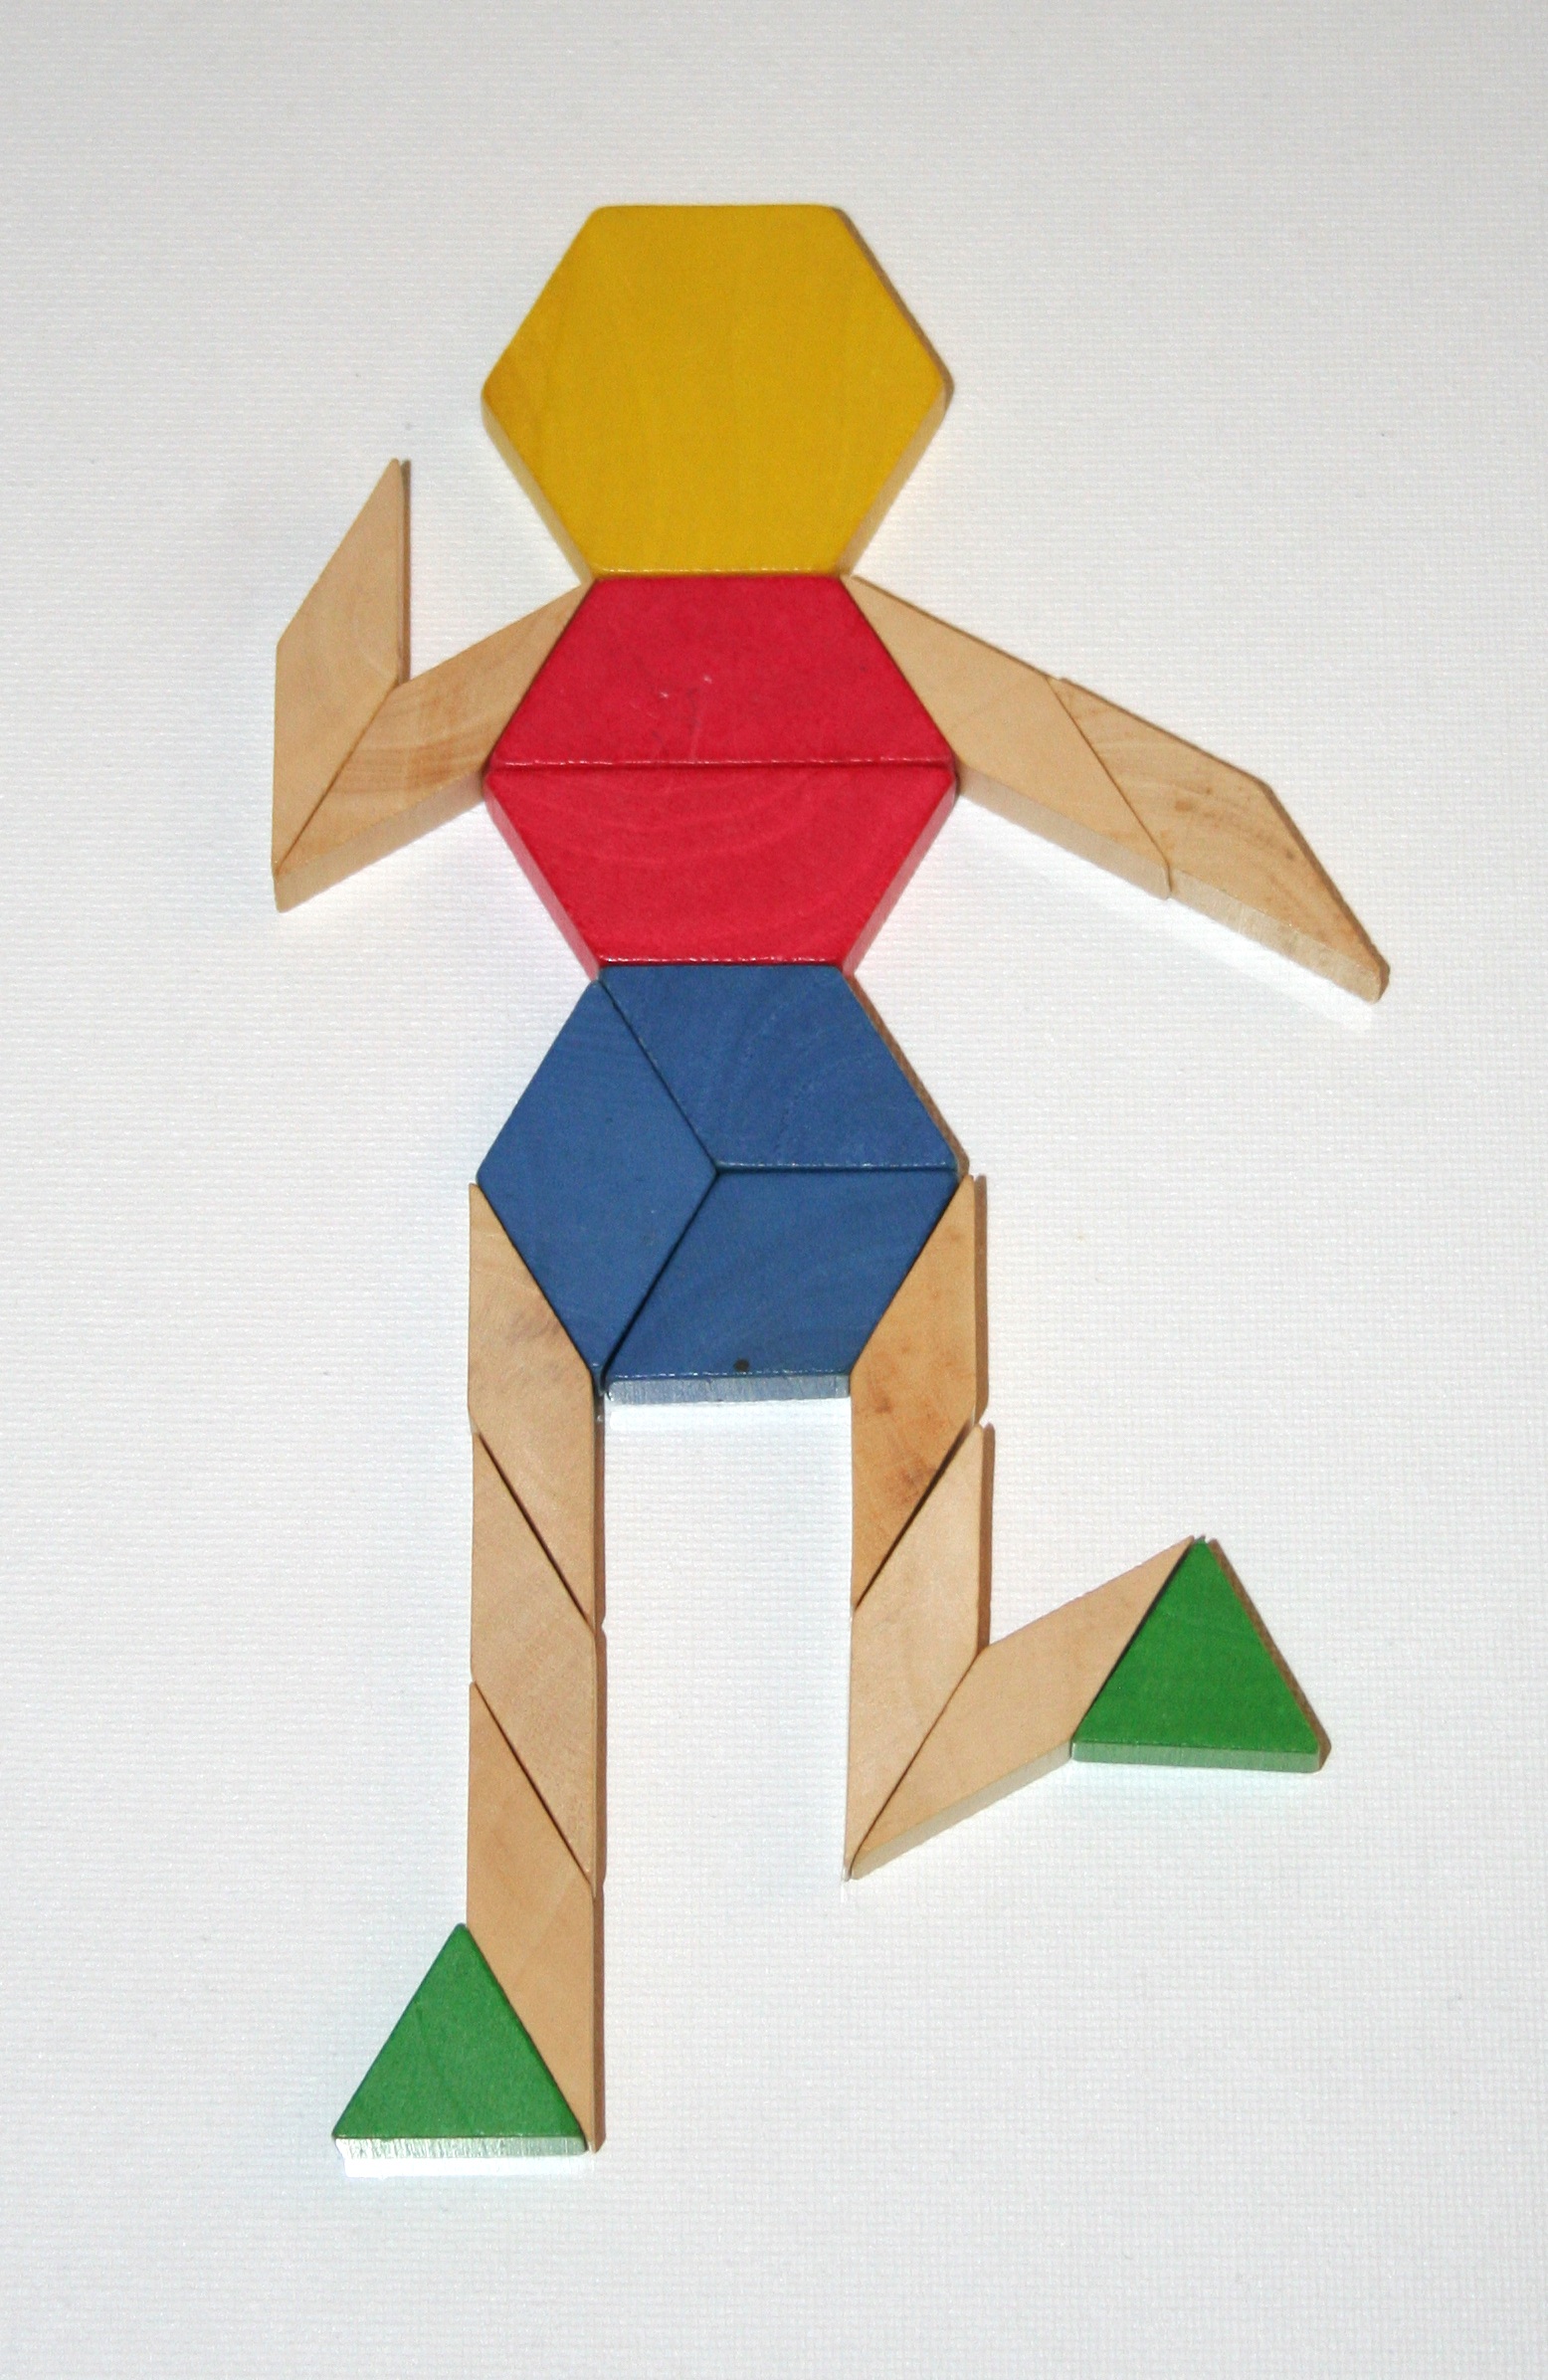
woman, track, sport, running, run, female, geometric, training, runner, exercise, paper, healthy, toy, race, competition, art, illustration, robot, blocks, competitive, body, racetrack, athlete, athletics, sprint, origami, sprinter, sprinting, art paper, origami paper